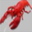
Label: lobster